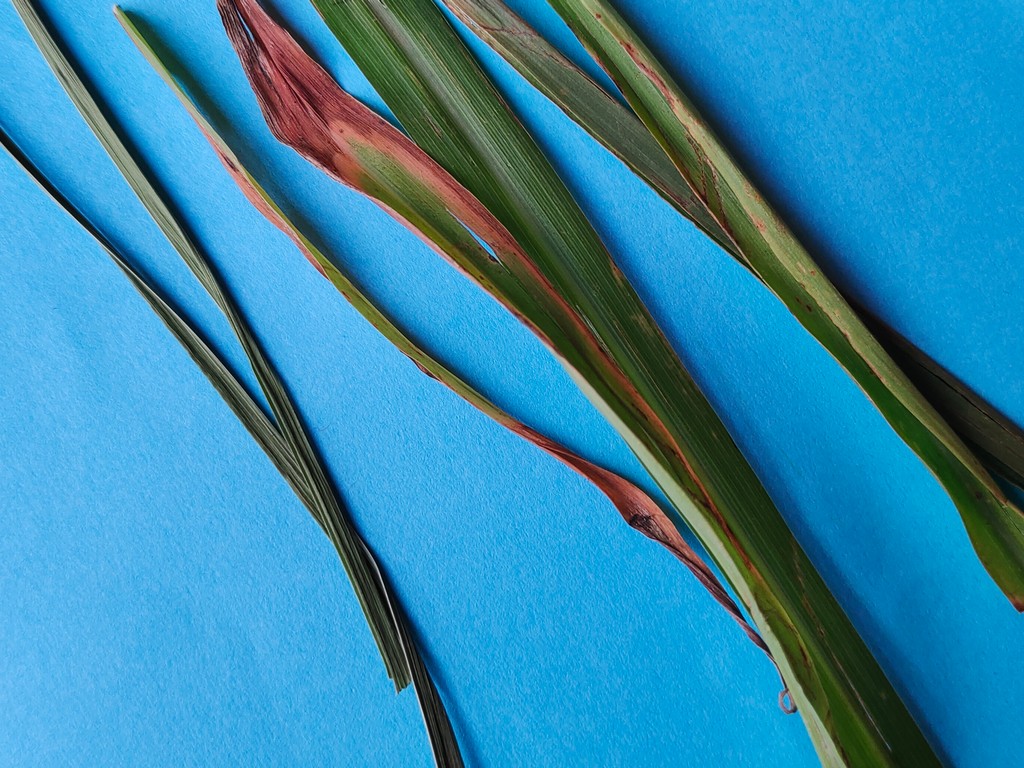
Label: Unhealthy